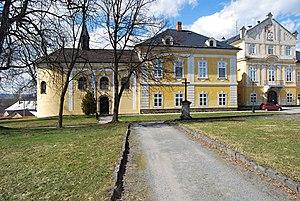
Studénka est une ville du district de Nový Jičín, dans la région de Moravie-Silésie, en République tchèque. Sa population s'élevait à 9 536 habitants en 2019.